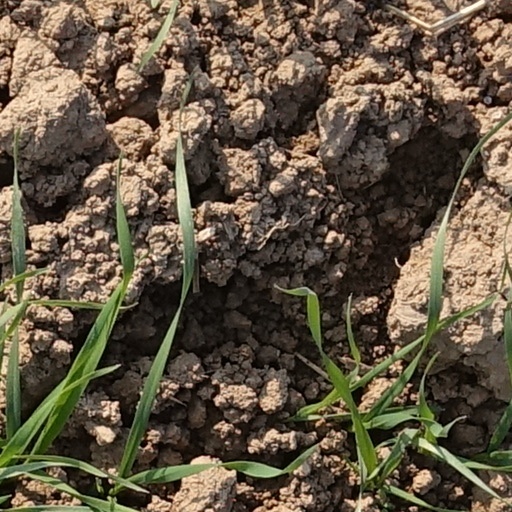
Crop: wheat